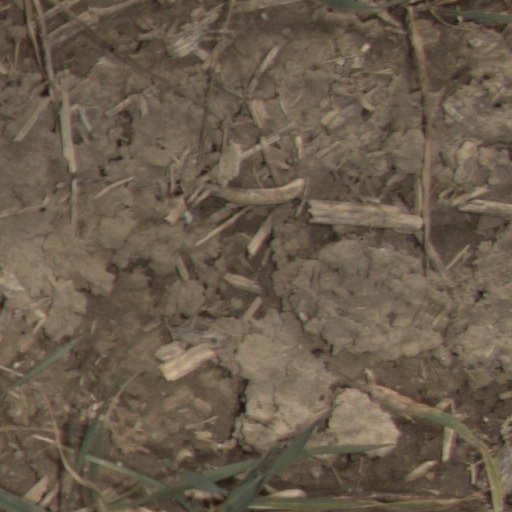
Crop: wheat